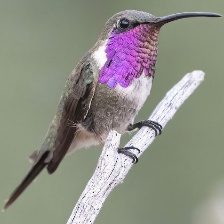
Species: LUCIFER HUMMINGBIRD
Scientific name: CALOTHORAX LUCIFER
ImageNet parent category: hummingbird